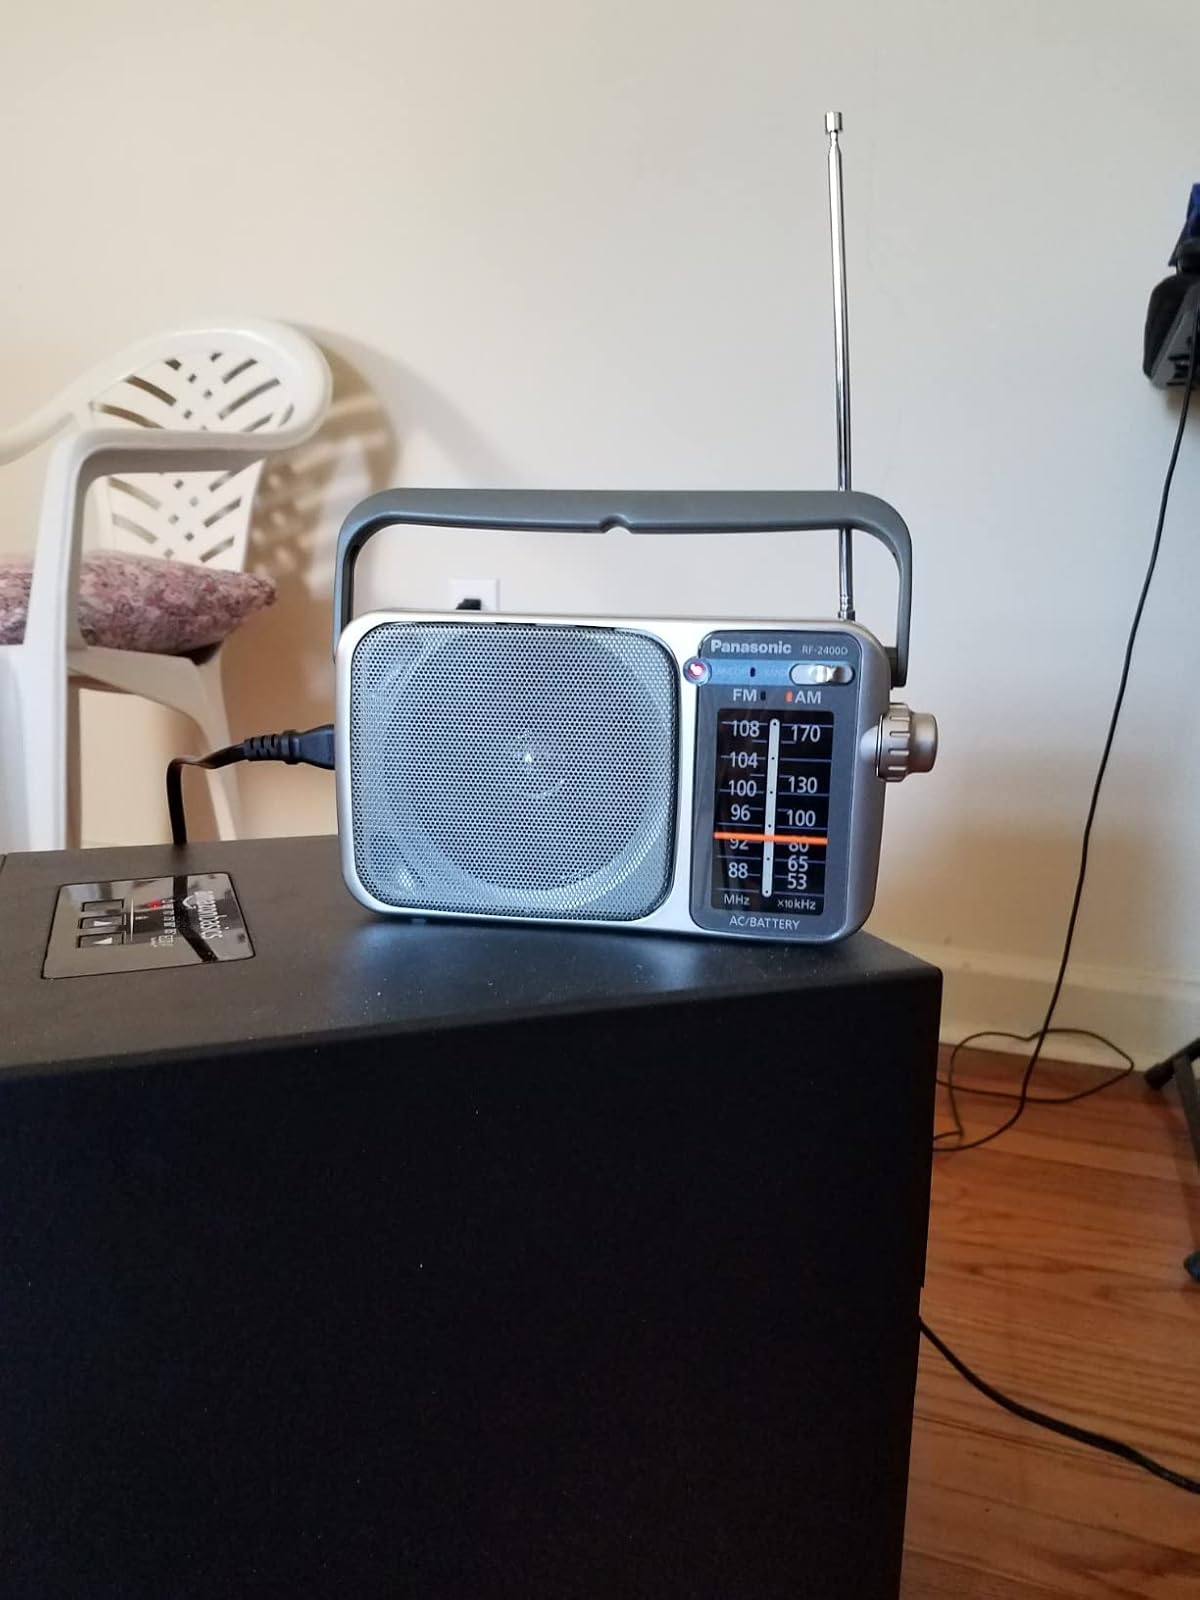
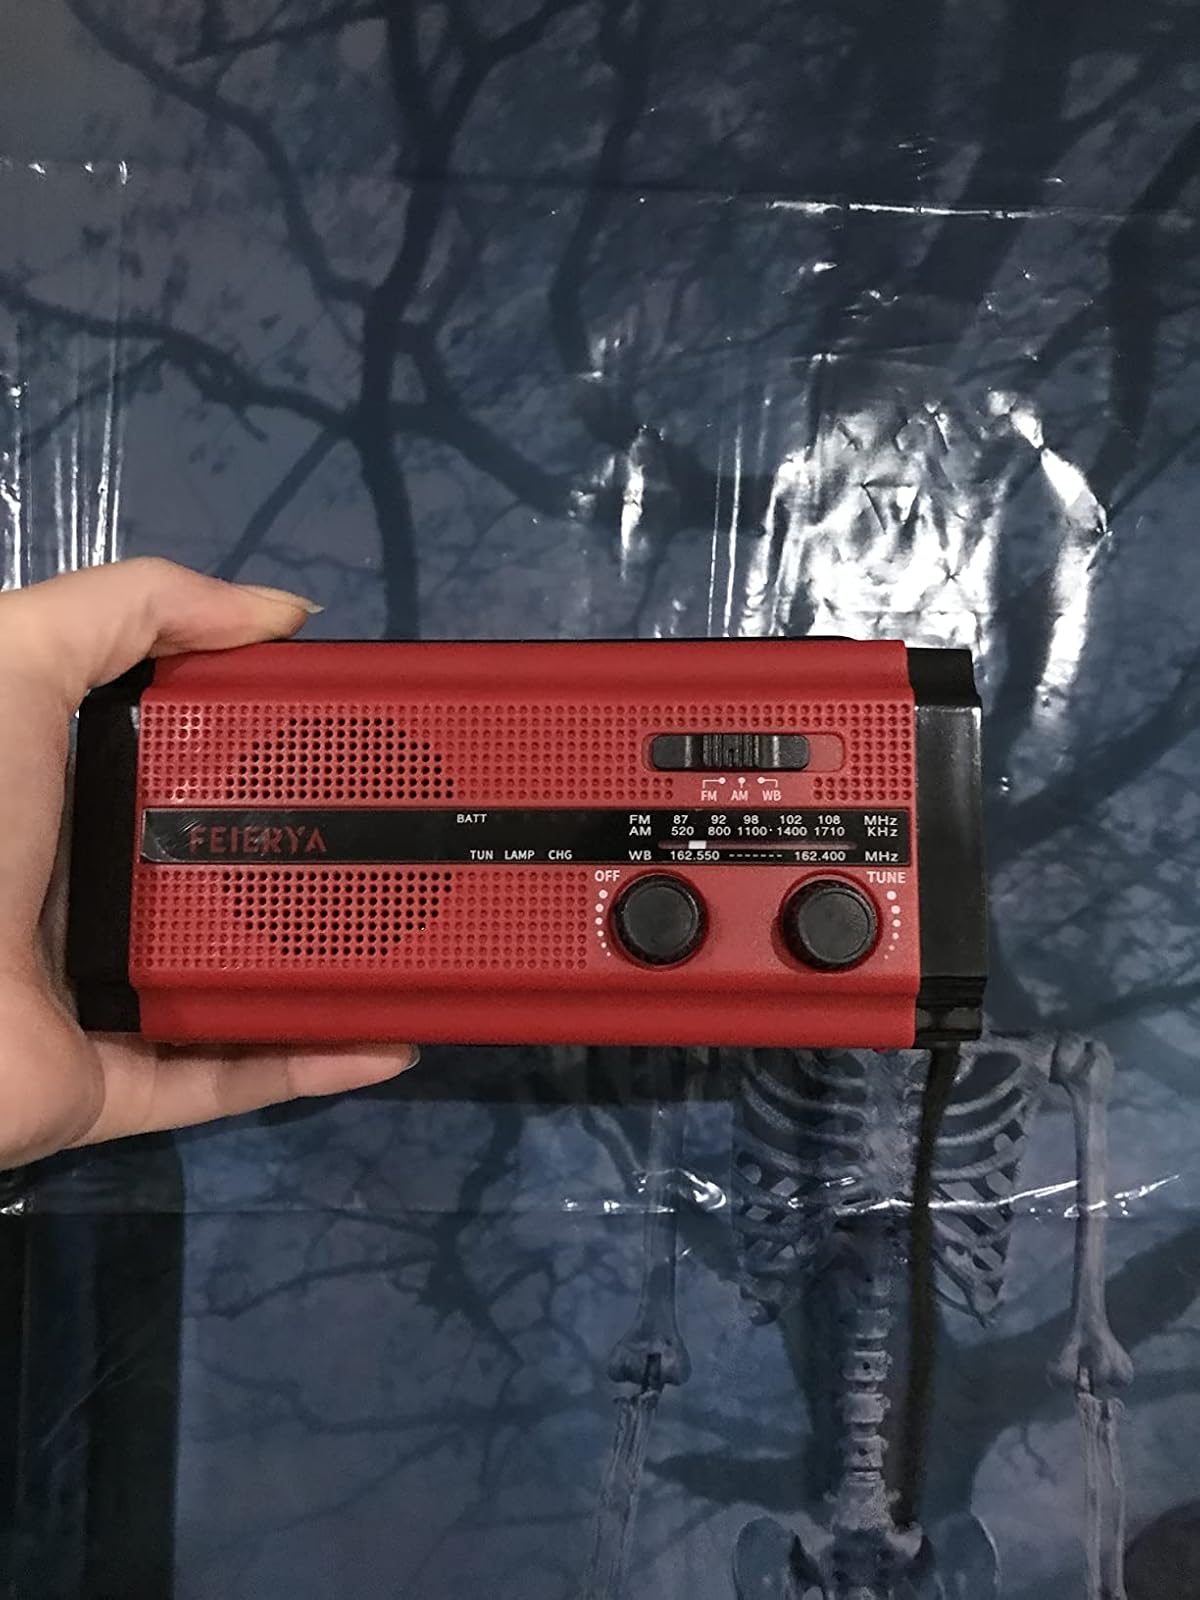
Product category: radio
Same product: no